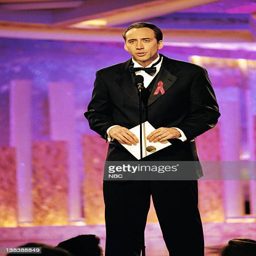
actor on stage during awards held